South Side Market Building

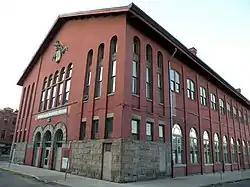

The South Side Market Building, also known as the South Side Market House, is a historic, American market house that is located at 12th and Bingham Streets in the South Side Flats neighborhood of Pittsburgh, Pennsylvania.